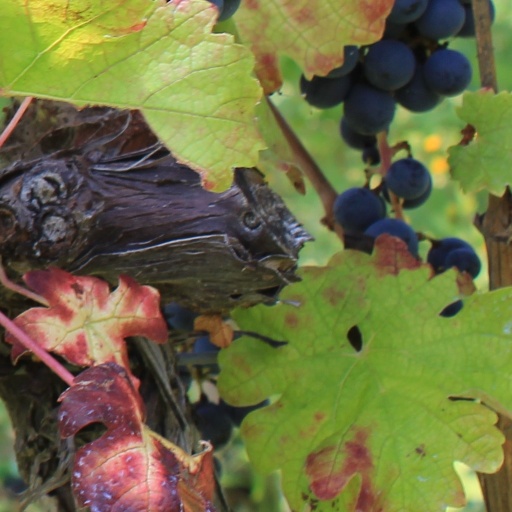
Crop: grape